2000 Summer Olympics opening ceremony

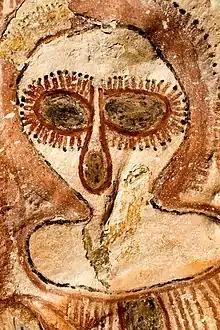
The Awakening segment featured a 32-meter diameter cloth showing a Wandjina spirit – a large head that shows the eyes and nose, but with no mouth.

The Awakening segment celebrated Australia's Aboriginal and Torres Strait Islander cultures, which was claimed at the time to date back over 60,000 years. A Yolngu elder and songman, Djakapurra Munyarryun, guided the girl through the indigenous ceremonies of connections to the land and the protocols for welcoming others to indigenous land. The segment featured Indigenous Australians from the Central Desert, the Numbulwar, Yirrkala, Ramingining and Manningrida peoples of Arnhem Land, Torres Strait Islanders, and the Koorie clan of NSW. The segment featured Indigenous Australians from the Central Desert, the Numbulwar, Yirrkala, Ramingining and Manningrida peoples of Arnhem Land, Torres Strait Islanders, and the Koorie clan of NSW. The segment ended when the Wandjina ancestral spirit appears (in the form of a 32-metre diameter cloth in the style of a rock portrait) roaring and flinging a lightning bolt to ignite a bushfire.